Gush Etzion Junction

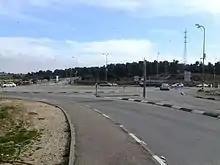

Gush Etzion Junction ("Tzomet HaGush") also known as Gush Junction is a 120-dunam (0.12 km; 0.046 sq mi) business, commercial and tourism center in the southern West Bank, which serves as the entry point to the Gush Etzion bloc of settlements. It is administered by the Gush Etzion Regional Council.